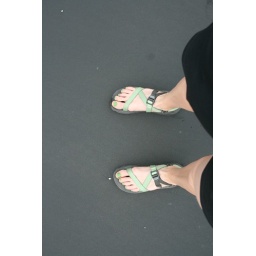
check out the black sand in playa [can't remember name]